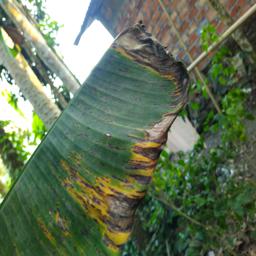
Label: JAHAJI LEAF